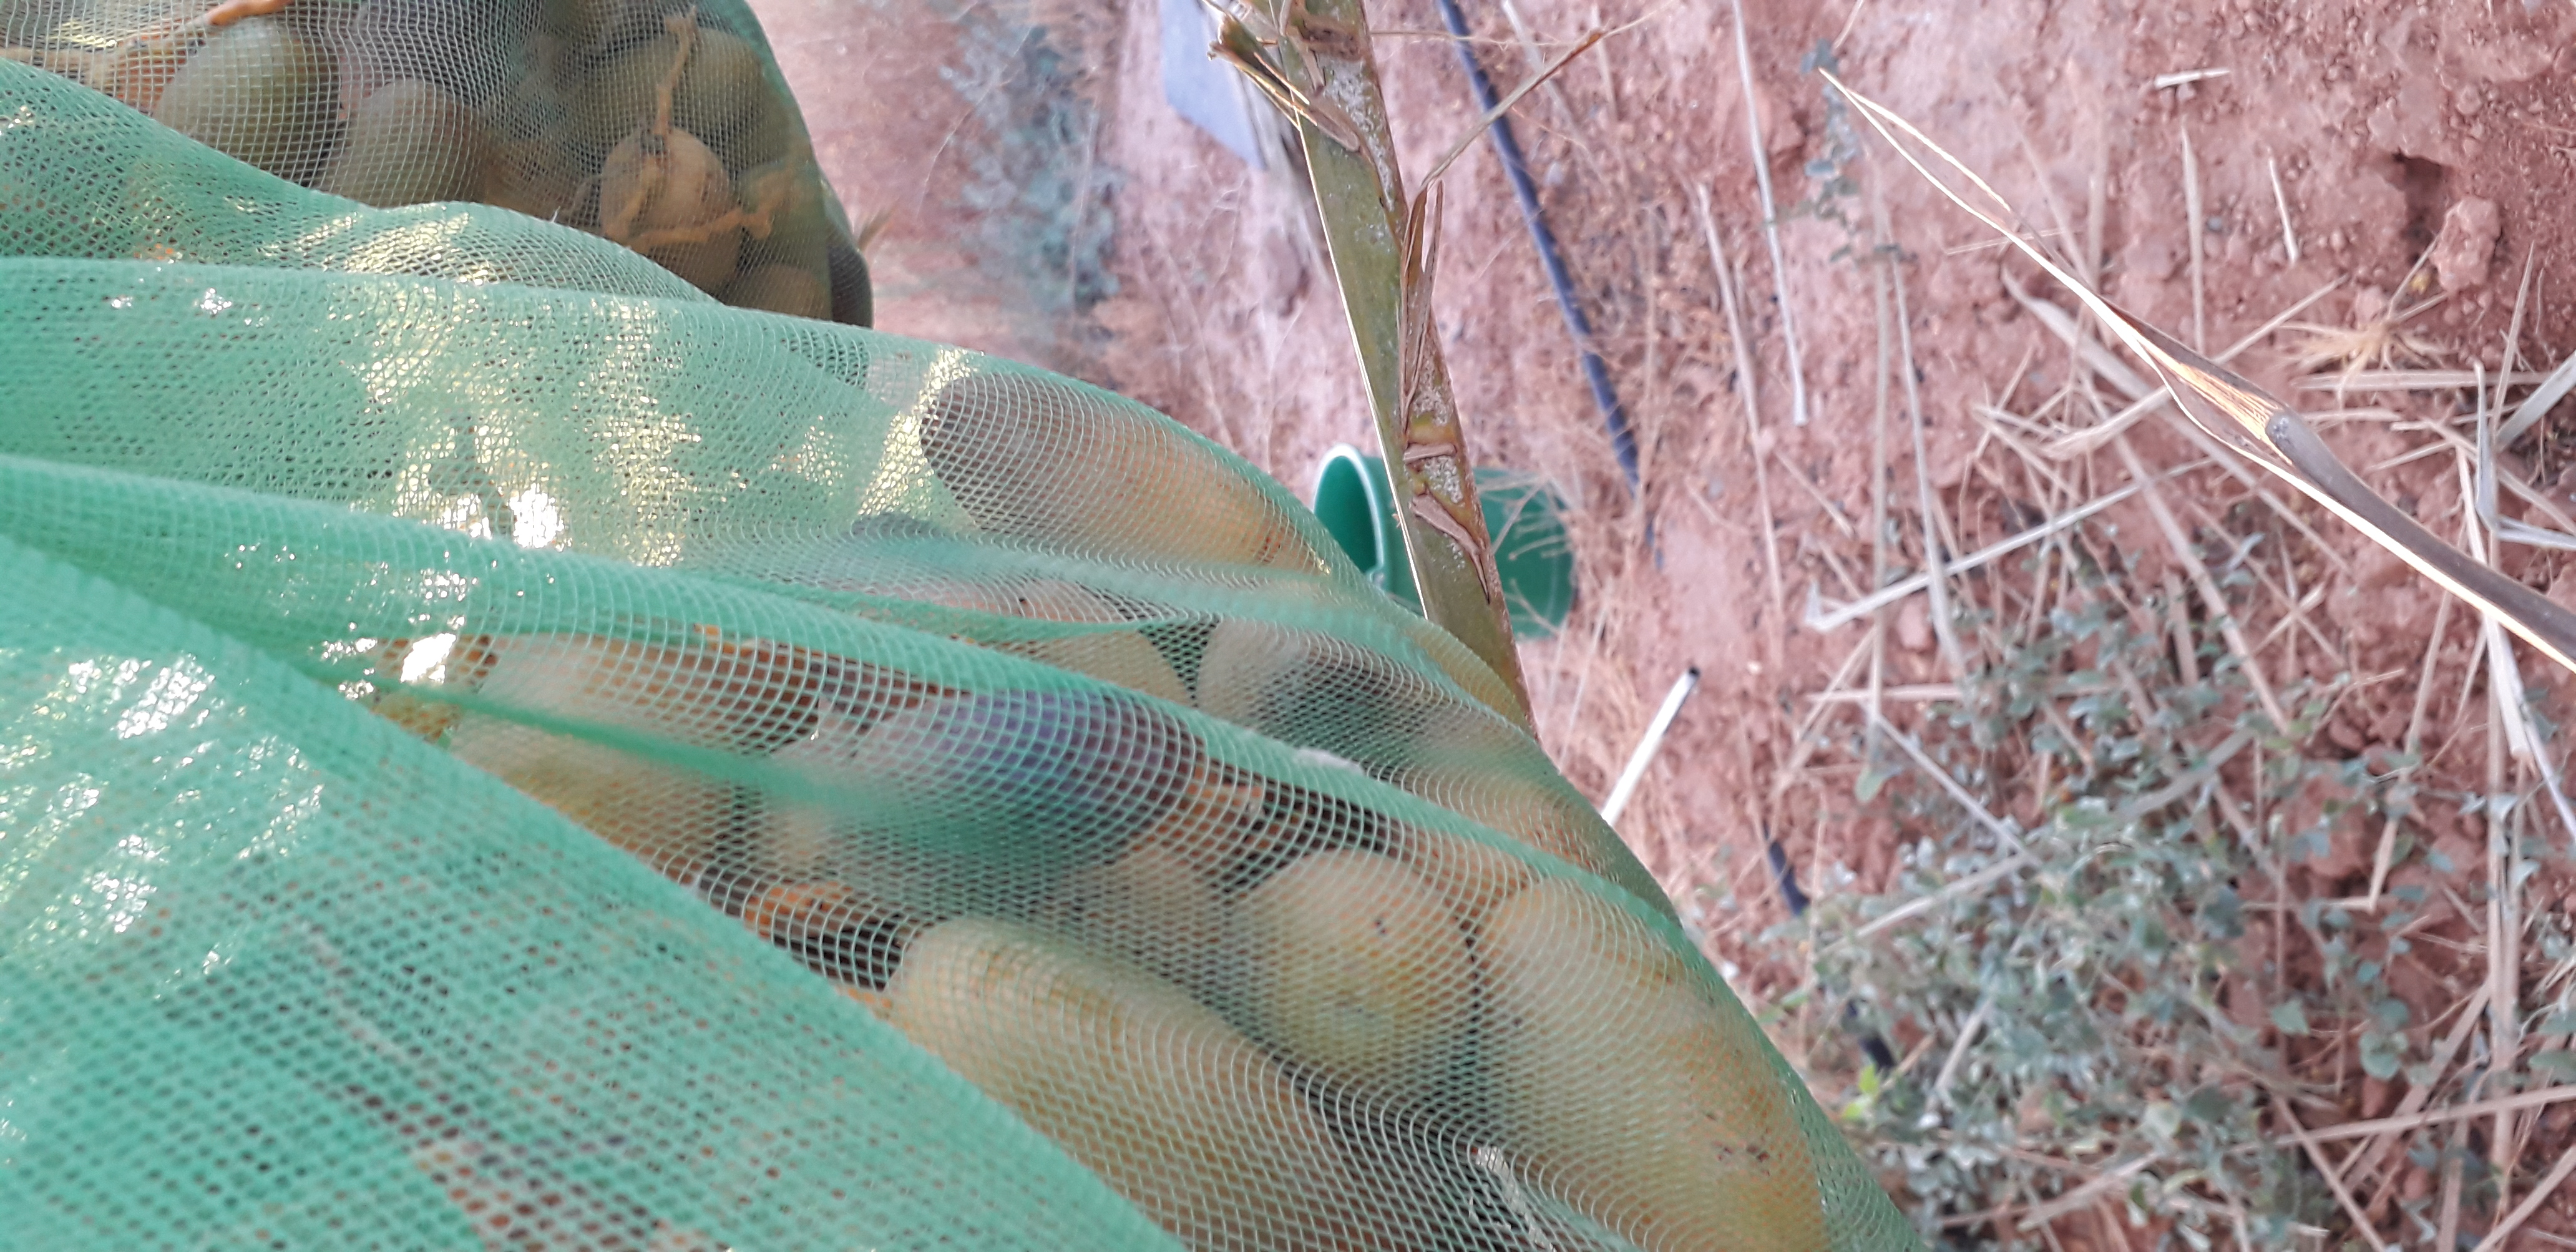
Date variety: Boumajhoul